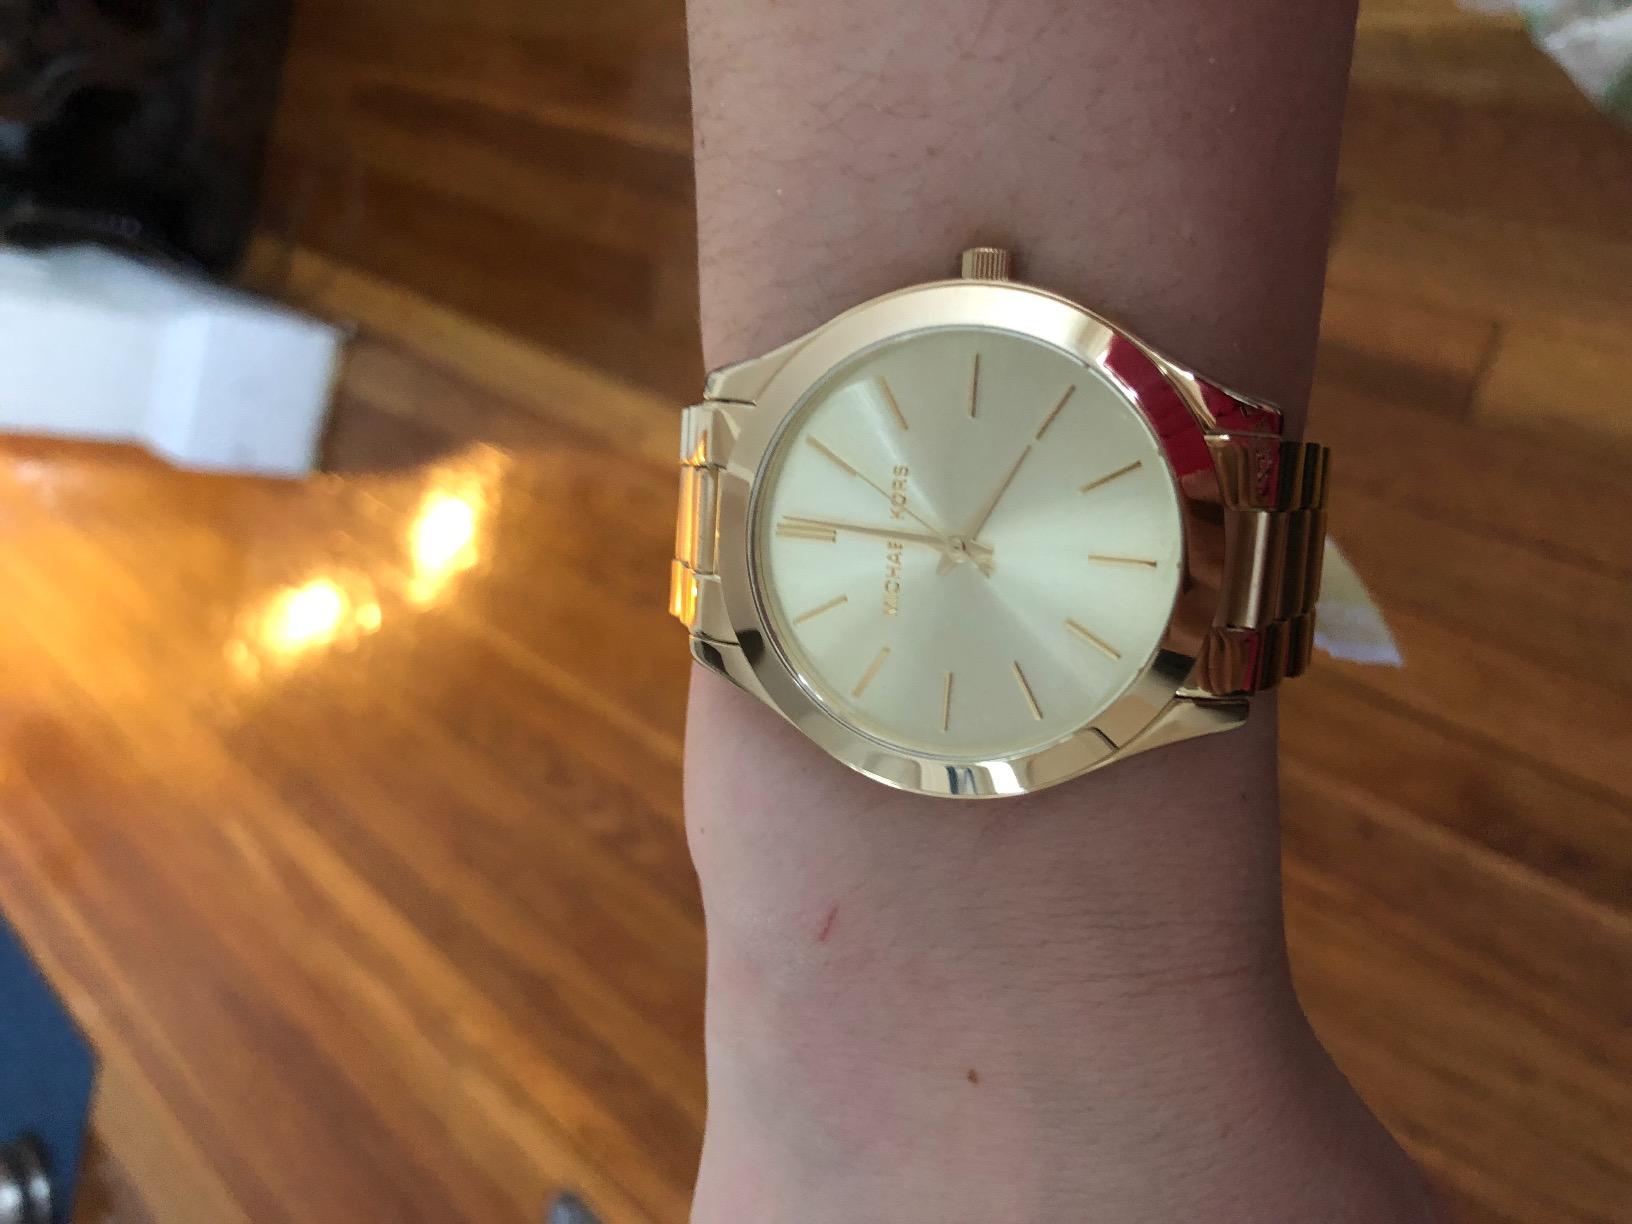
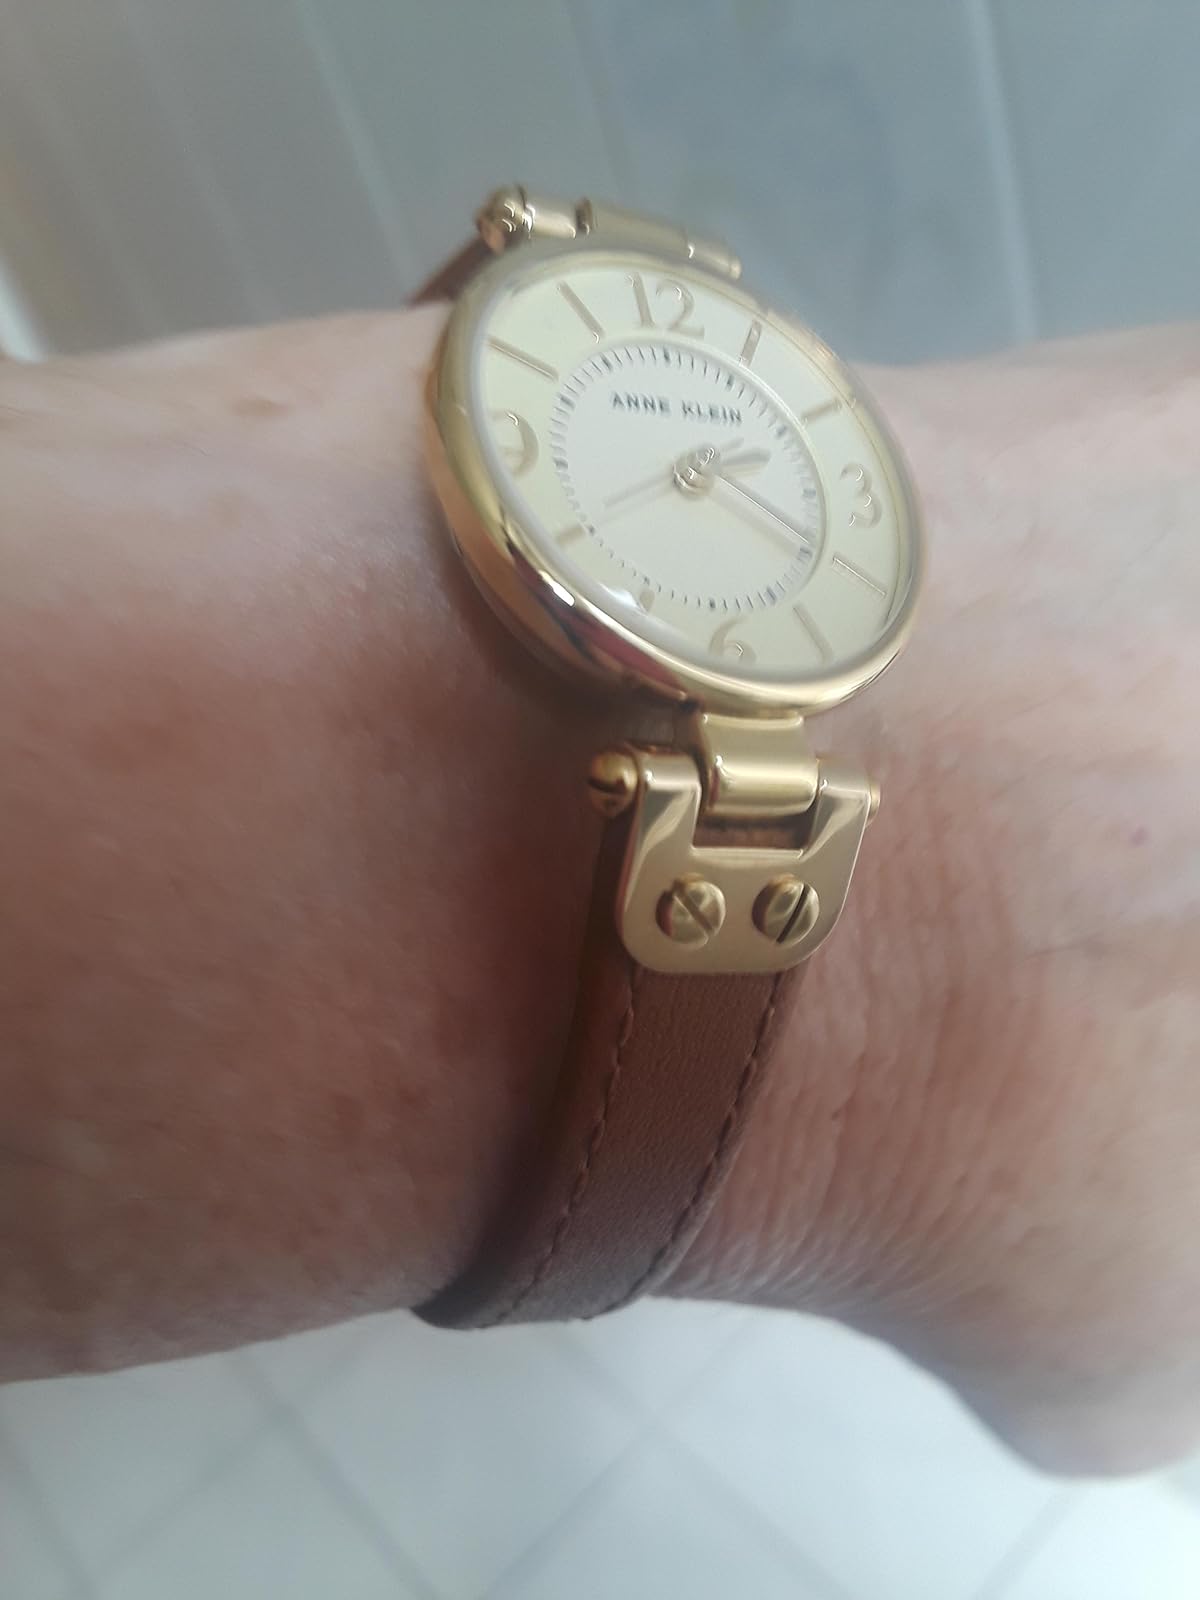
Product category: accessories_watch
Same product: no